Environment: real
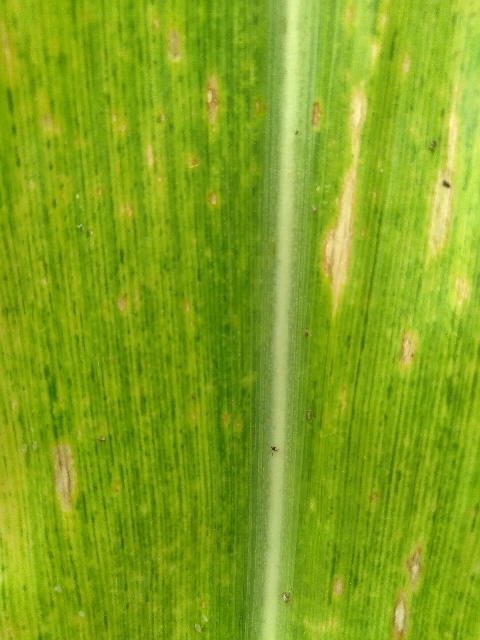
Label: lethal_necrosis